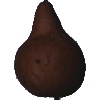
Label: pear_kaiser